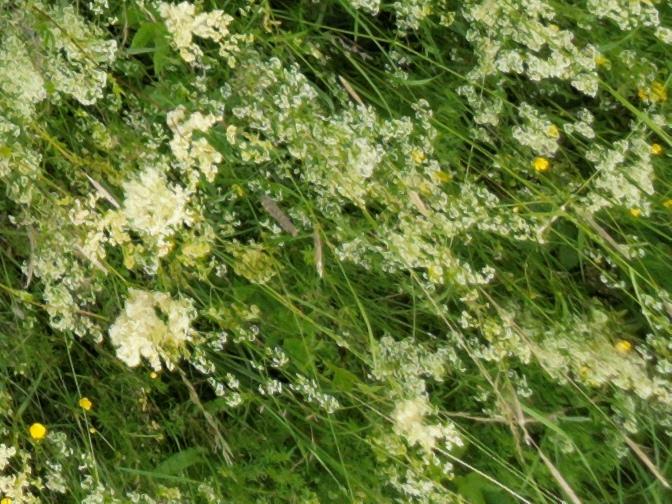
Flowers visible: yarrow flowers